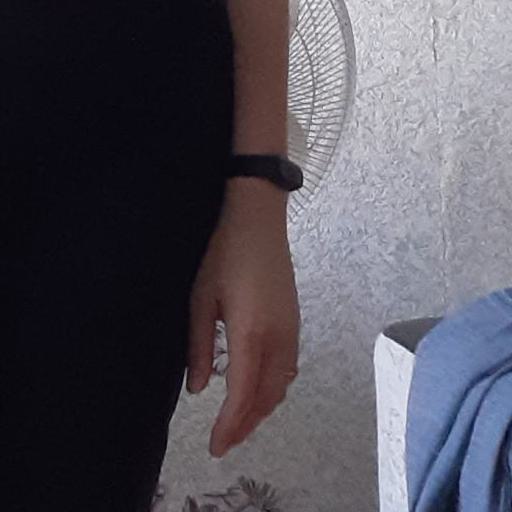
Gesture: no_gesture